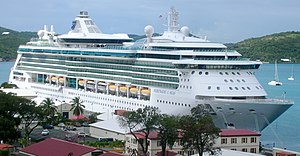
Royal Caribbean Cruises Ltd. / Royal Caribbean-skibe / Radiance-klassen
Royal Caribbean Cruises Ltd. er et norsk-amerikansk krydstogtrederi, der driver Royal Caribbean International, herunder Celebrity Cruises, Pullmantur Cruises, Azamara Club Cruises, CDF Croisieres de France og 50 % af TUI Cruises. Royal Caribbean Cruises Ltd. er verdens næststørste krydstogtrederi efter Carnival Corporation & plc. Selskabet har pt. i alt 46 skibe i drift. Royal Caribbean Cruises Ltd. er registreret på børsen i New York og Oslo og har sit hovedkontor i Miami, Florida. I Norden har selskabet kontorer i Oslo, Stockholm, København og Helsingfors.